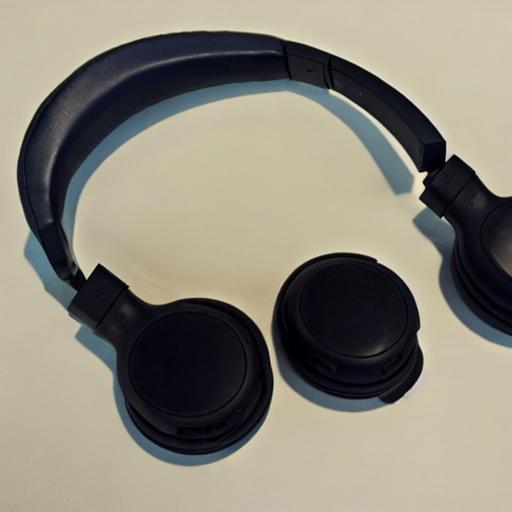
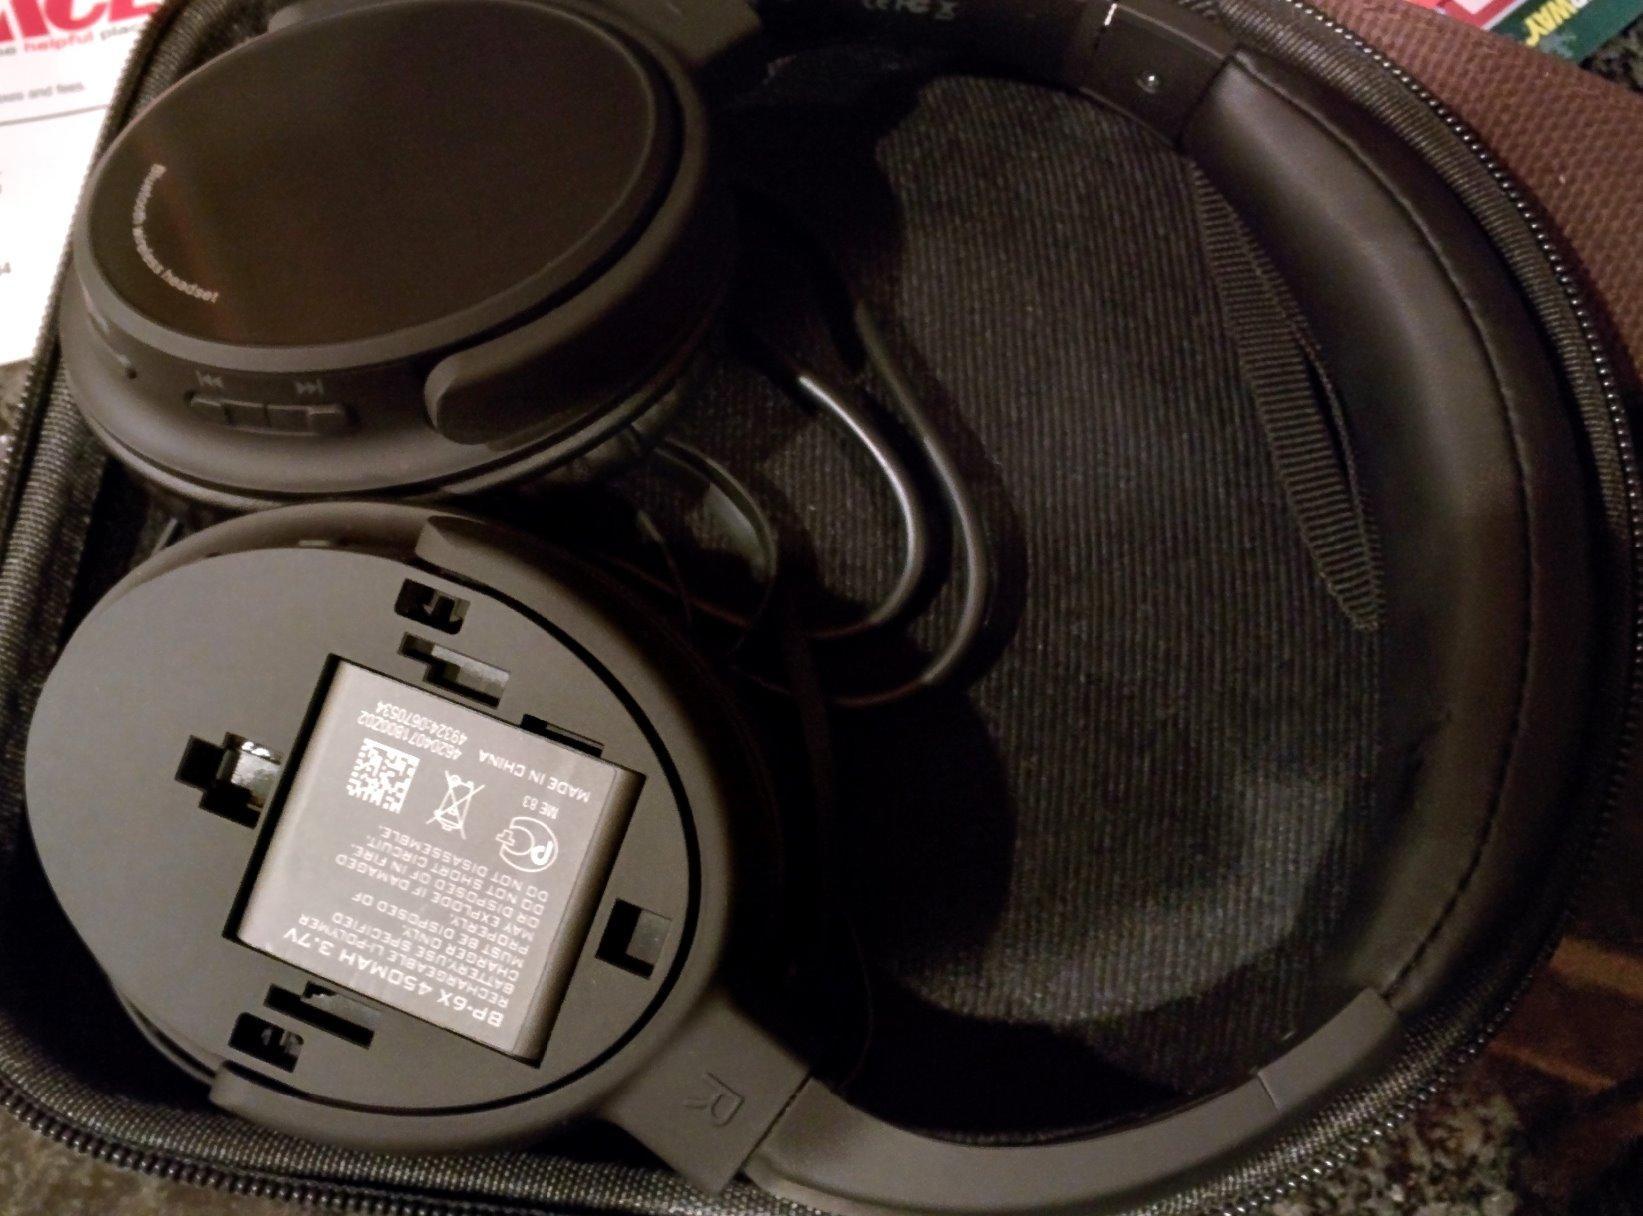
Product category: headphones
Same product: no